Alexandria Arachosia

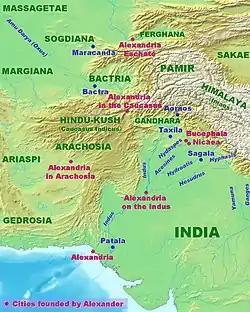
Cities founded by Alexander the Great; Alexandria Arachosia is located "center left".

Alexandria in Arachosia, also known as Alexandropolis (Ἀλεξανδρόπολις), was a city in ancient times that is now called Kandahar in Afghanistan. It was one of more than twenty cities founded or renamed by Alexander the Great. It was founded around 330 BC, on the foundations of an earlier Achaemenid fortress. Arachosia is the Greek name of an ancient province of the Achaemenid, Seleucid and Parthian empires. The province of "Arachosia" was centered around the Argandab valley in Kandahar. It did not reach the Hindu Kush, but it apparently extended east as far as the Indus River, although its exact extents are not yet clear.